Silver Screen (novel)

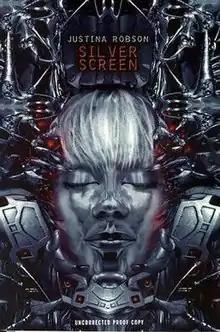
First edition

Silver Screen is a science fiction novel by Justina Robson, first published by Macmillan in 1999. It features Anjuli O'Connell, employed as a psychologist to monitor an artificial intelligence named 901. She has a photographic memory and perfect recall. The story concerns events following the death of Roy Croft, Anjuli's colleague and friend. The book's themes include machine rights and evolution.